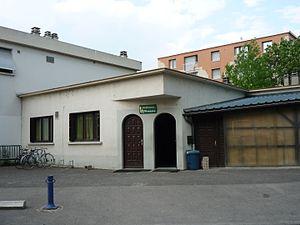
La Mosquée de Saint-Martin-d'Hères.
Saint-Martin-d'Hères est une commune française limitrophe de Grenoble située dans le département de l'Isère en région Auvergne-Rhône-Alpes.